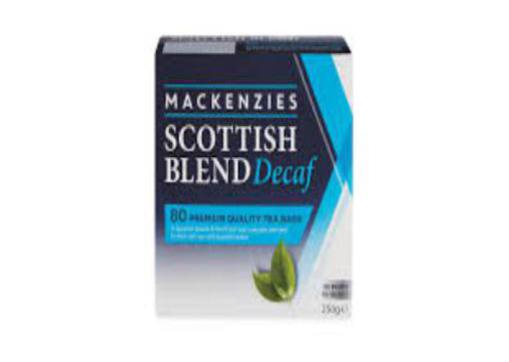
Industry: Food